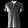
Label: T - shirt / top